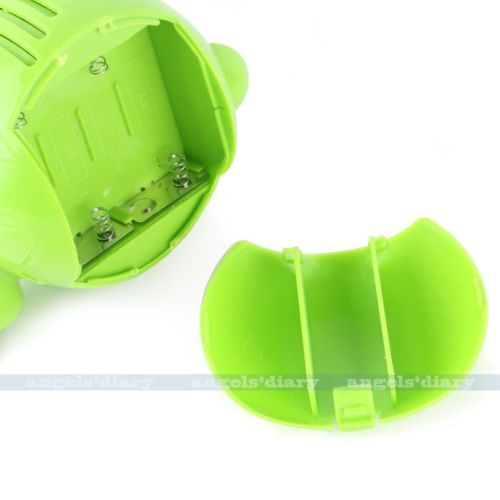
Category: fan